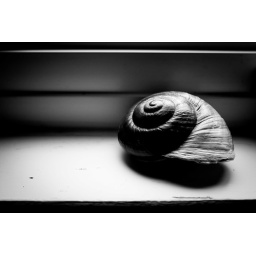
Our white windowsill above the kitchen sink...